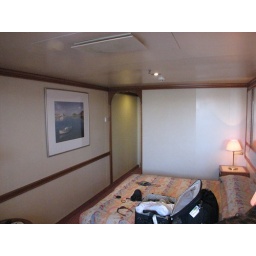
&amp;quot;Home&amp;quot; with the curtain open. Lumpy bed in the foreground. Then hallway to the door, closet and bathroom.